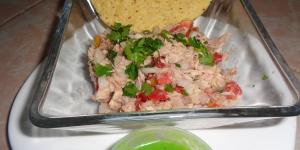
ceviche de atun